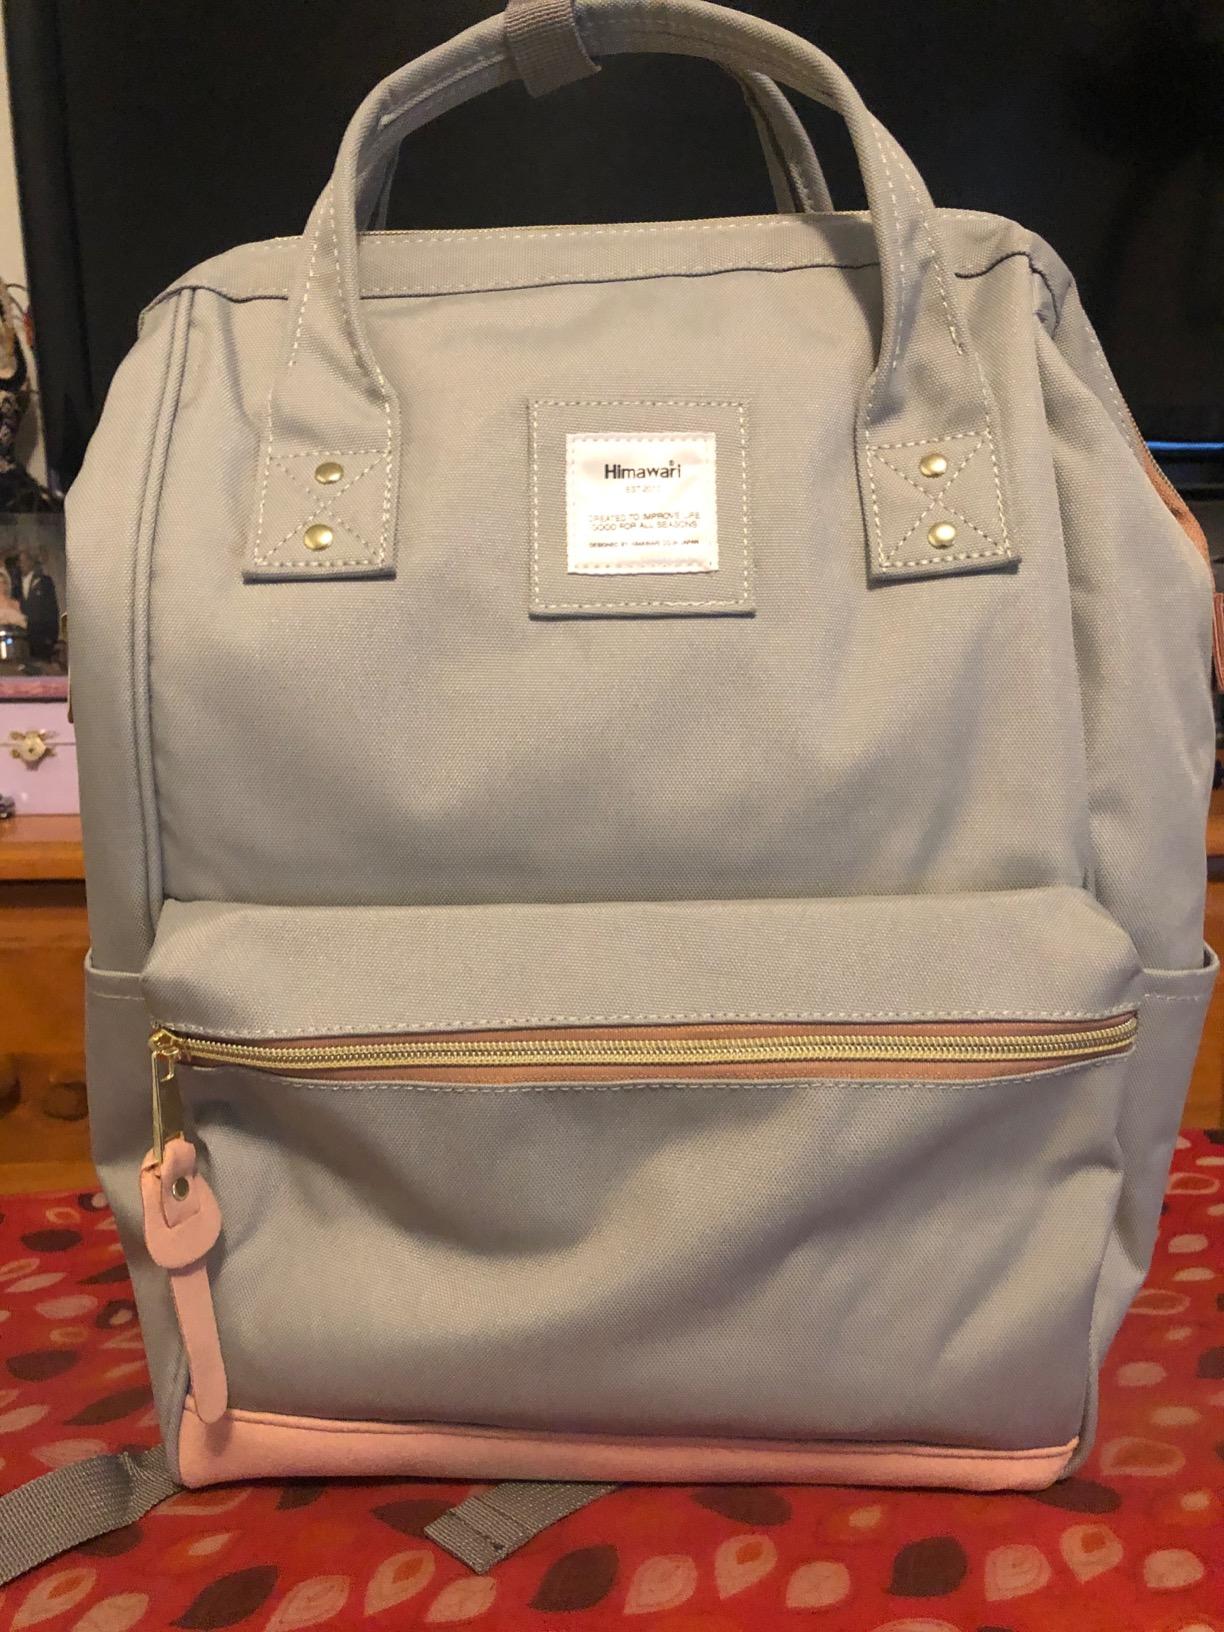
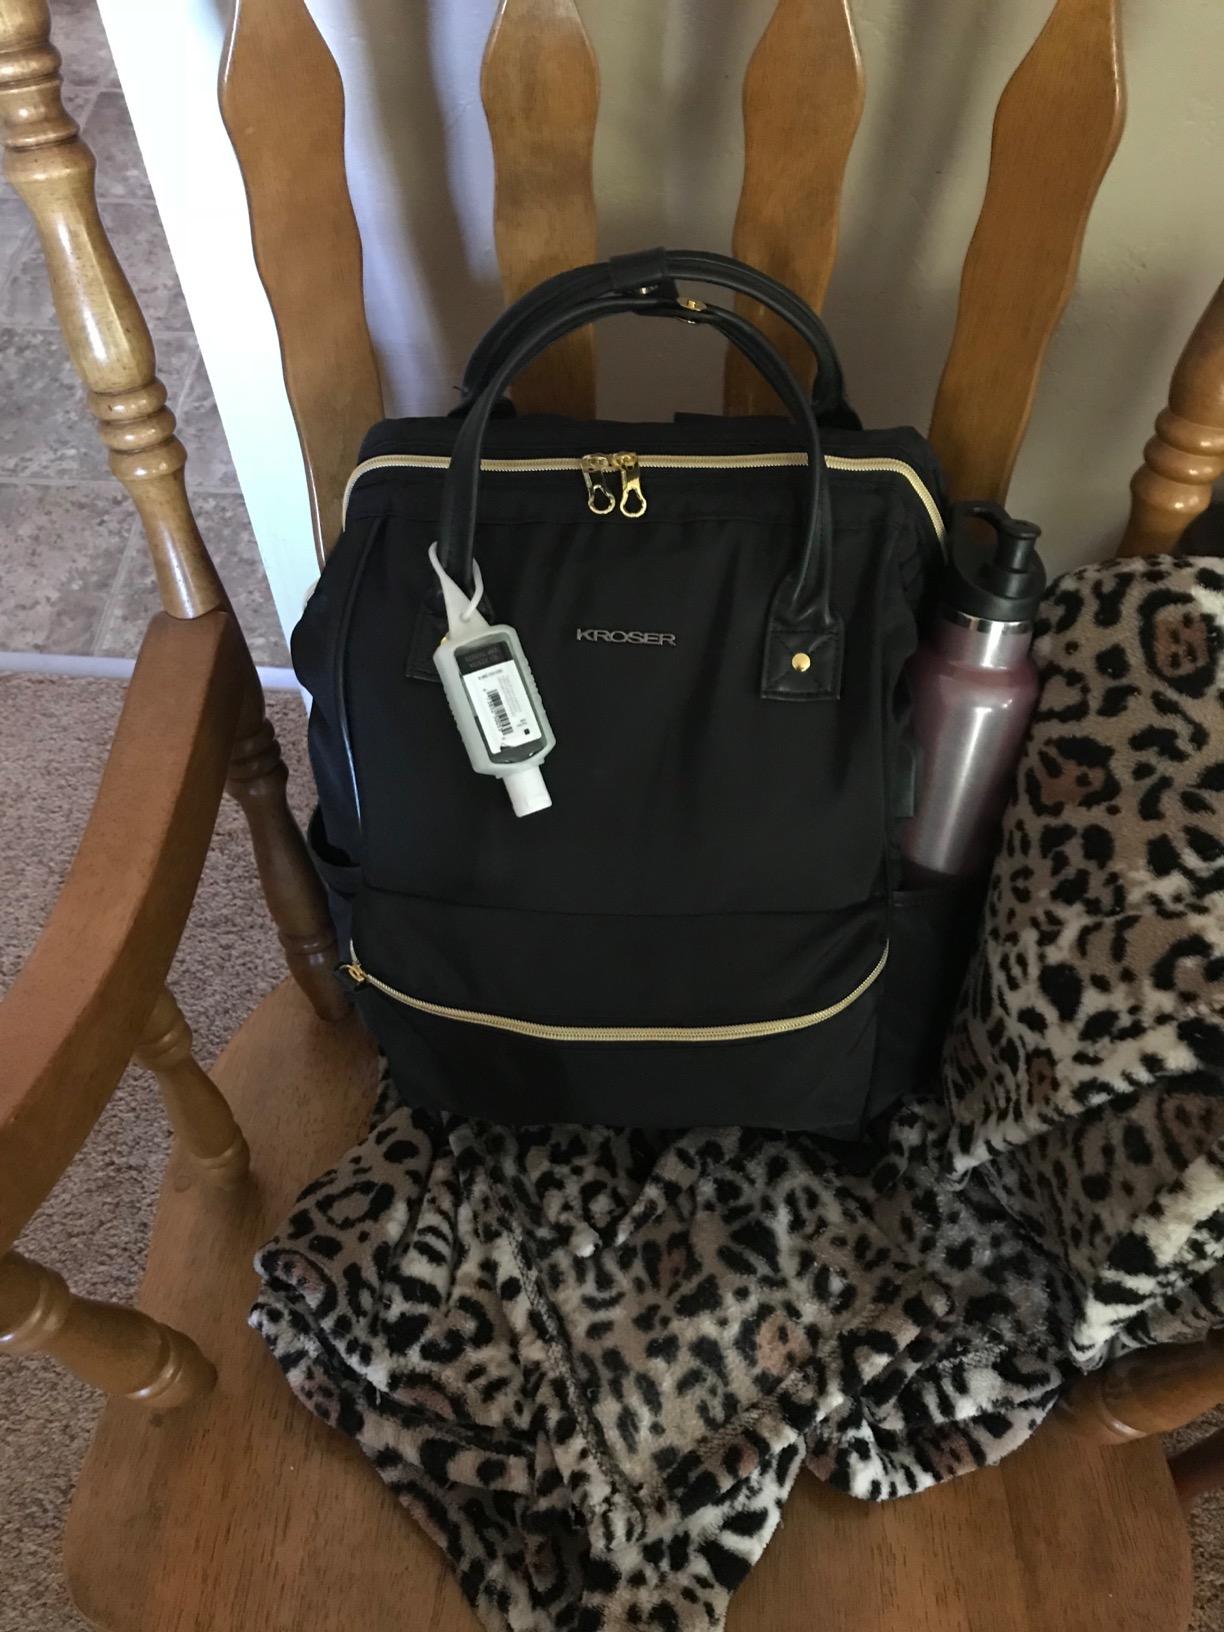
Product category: bag
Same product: no